Gurgel Carajás

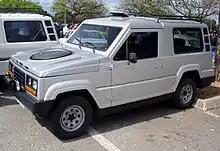
Fairly late Gurgel Carajás, with body-coloured front clip and roof

Gurgel Carajás was a Brazilian SUV produced by small manufacturer Gurgel between late 1984 and 1994. The name refers to a mountain range in western Brazil as well as to the native tribe living there. All Carajás were two-wheel drive and were produced with three engine options: gasoline and ethanol of 1800 cc displacement, and as a 1600 cc diesel. It has a front engine and a rear transmission, connecting both by the use of a transaxle system called Tork Tube System, or TTS for short. This layout added weight onto the driving rear wheels, boosting offroad abilities somewhat. Gurgel also installed "Selectraction", a system with two levers which allowed for brakes to be individually applied to either rear wheel, thus transmitting power to the other wheel.